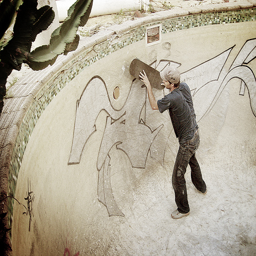
A man in a cap holding a skateboard against a wall.
A man is holding the skateboard against the side of a pool wall.
a dude that has a skateboard in hand
A man in a sunken pool doing something with a skateboard
A skater spray paints in a half pipe.